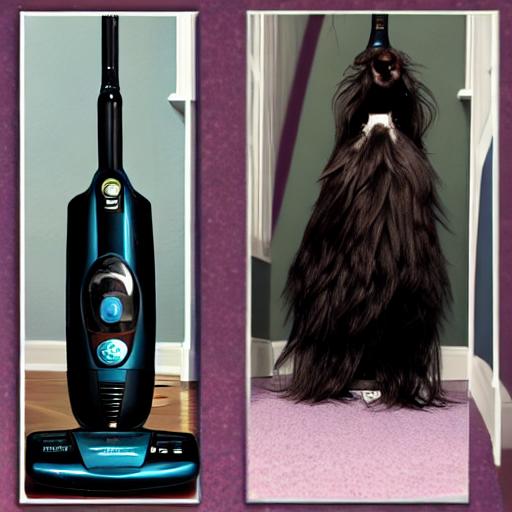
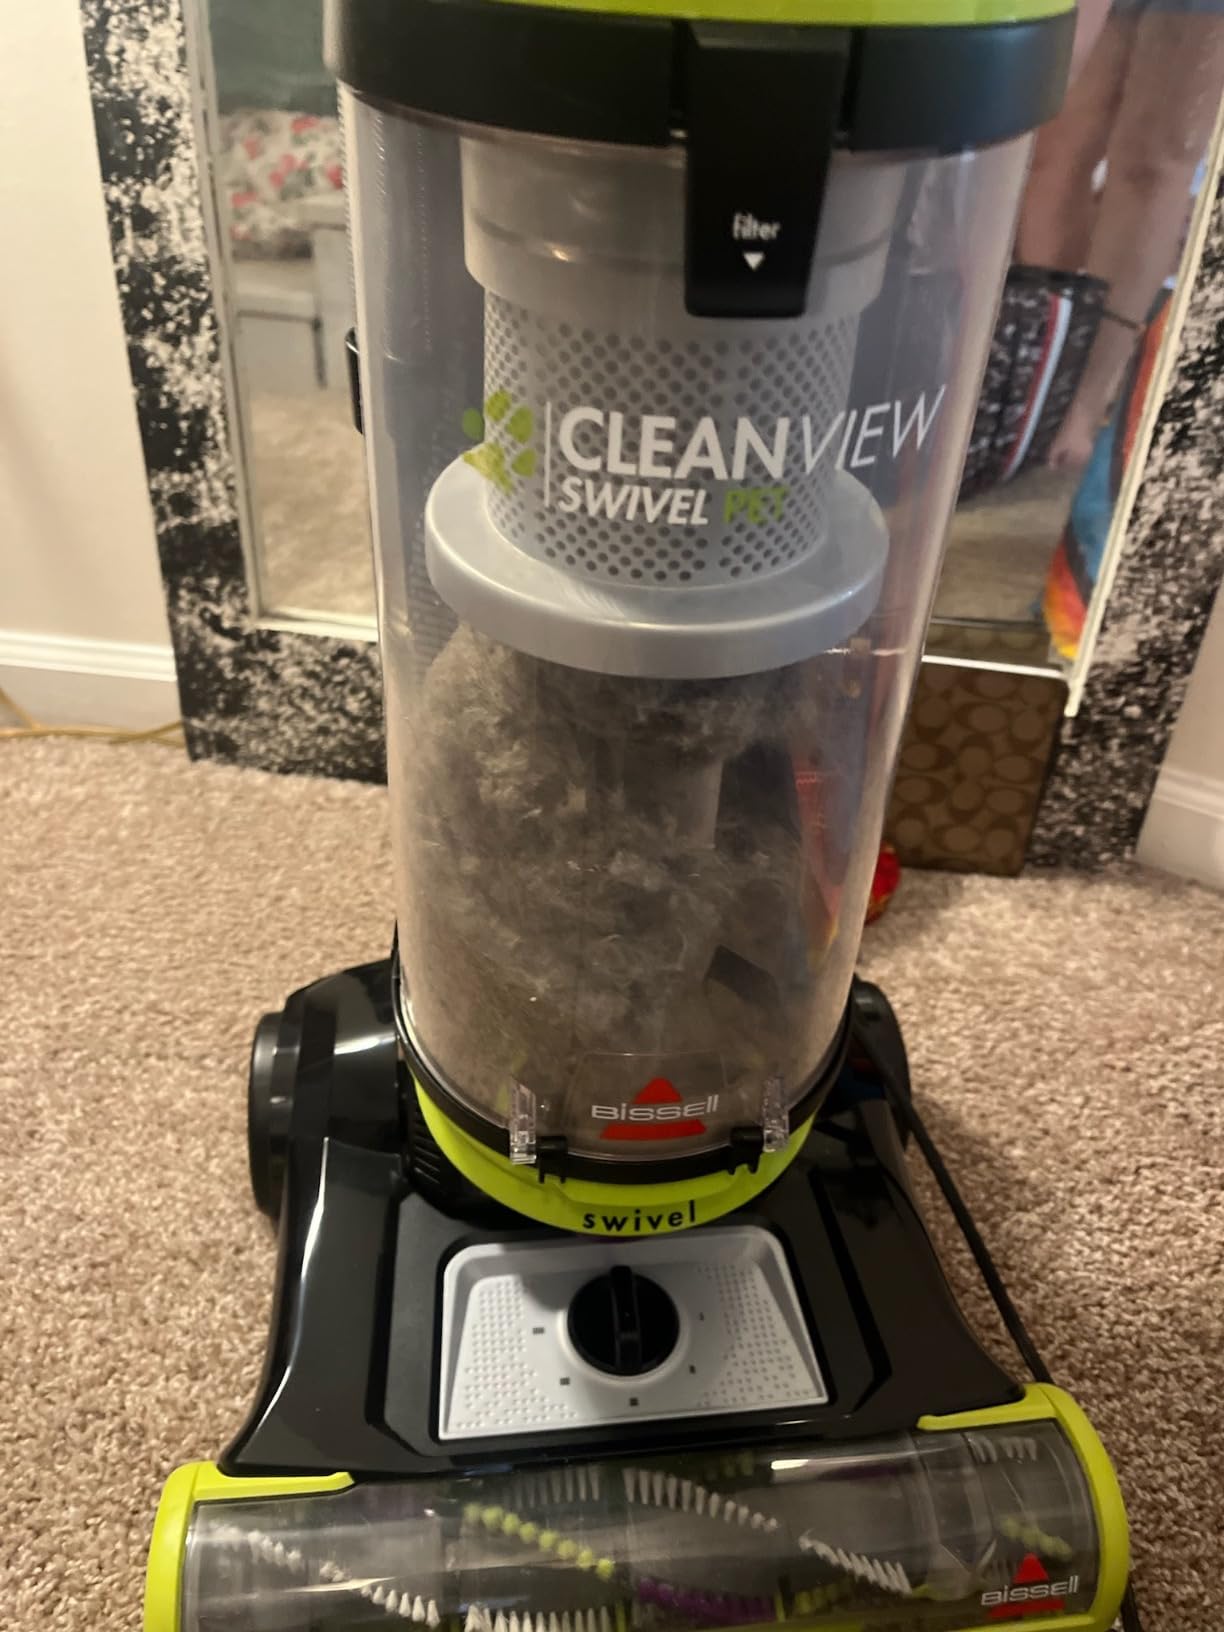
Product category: items_vacuum
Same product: no